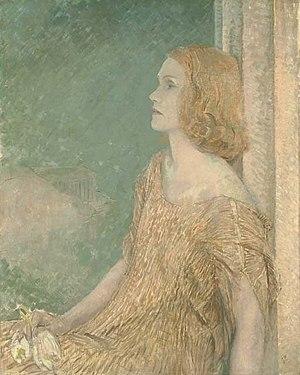
Henry Ludwig Mond, 2ᵉ baron Melchett est un homme politique, industriel et financier britannique.